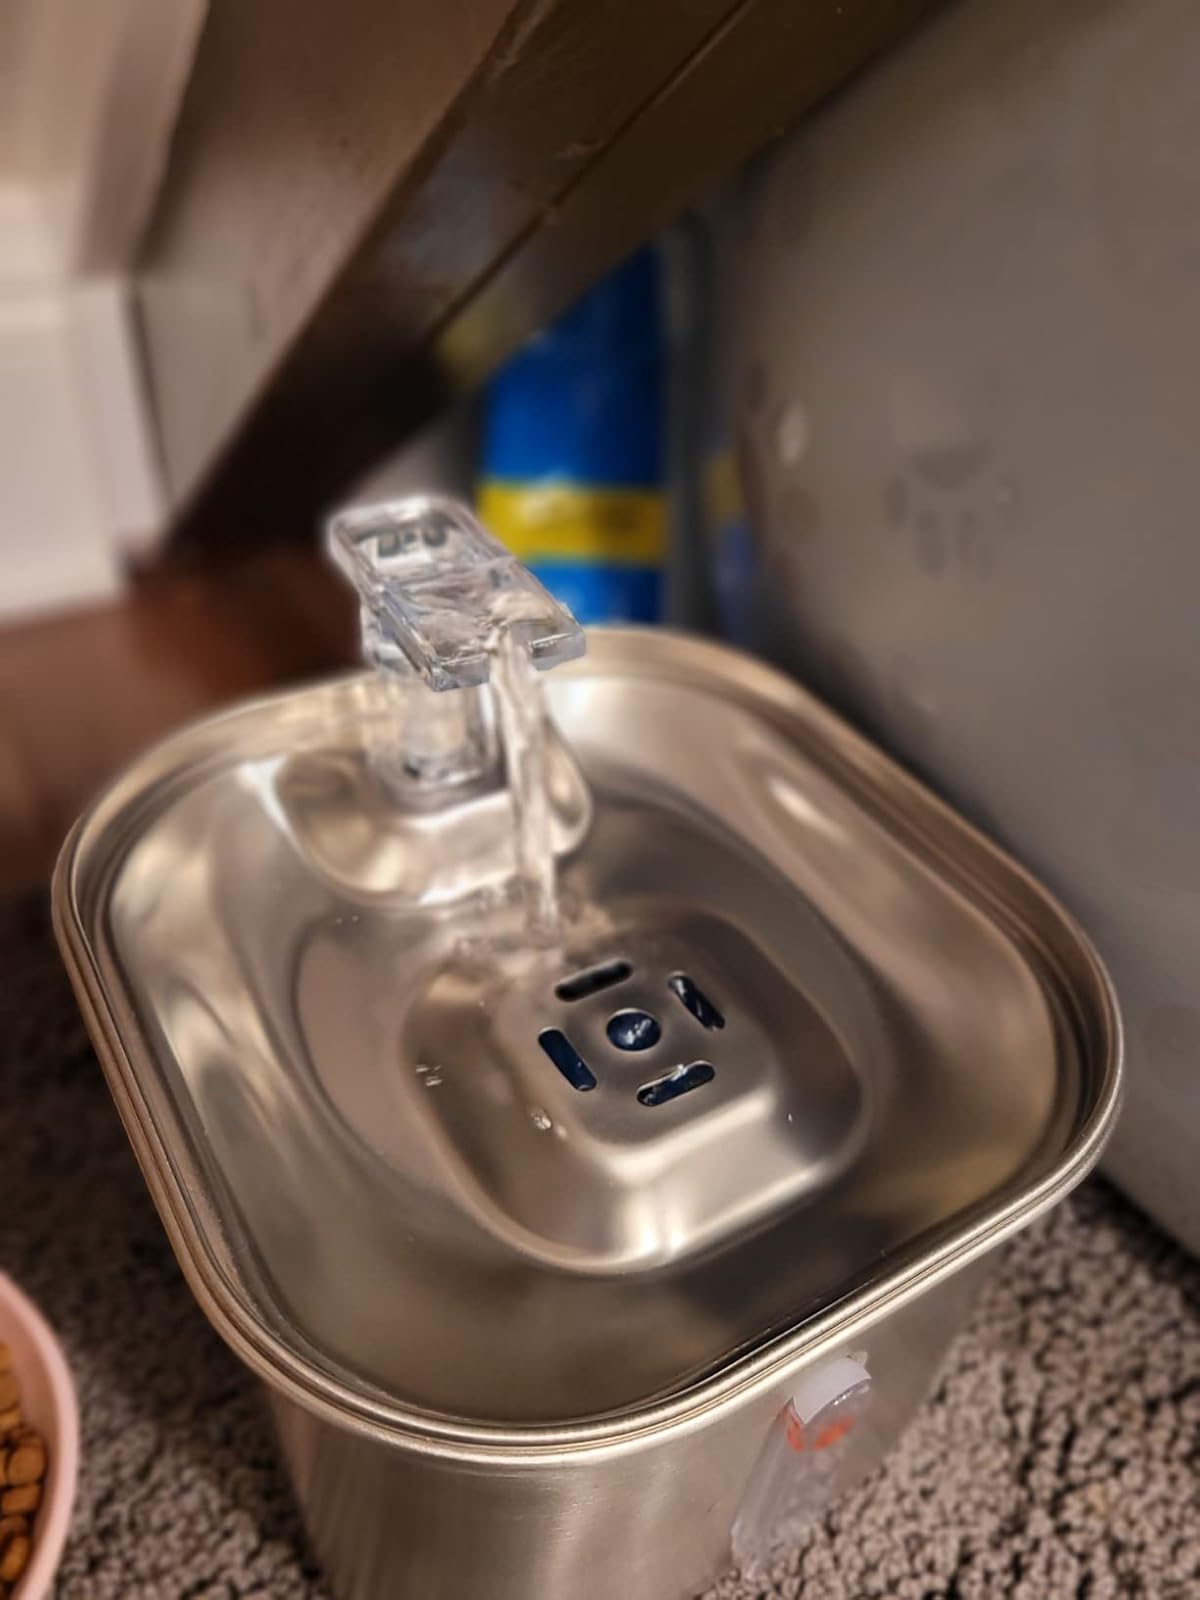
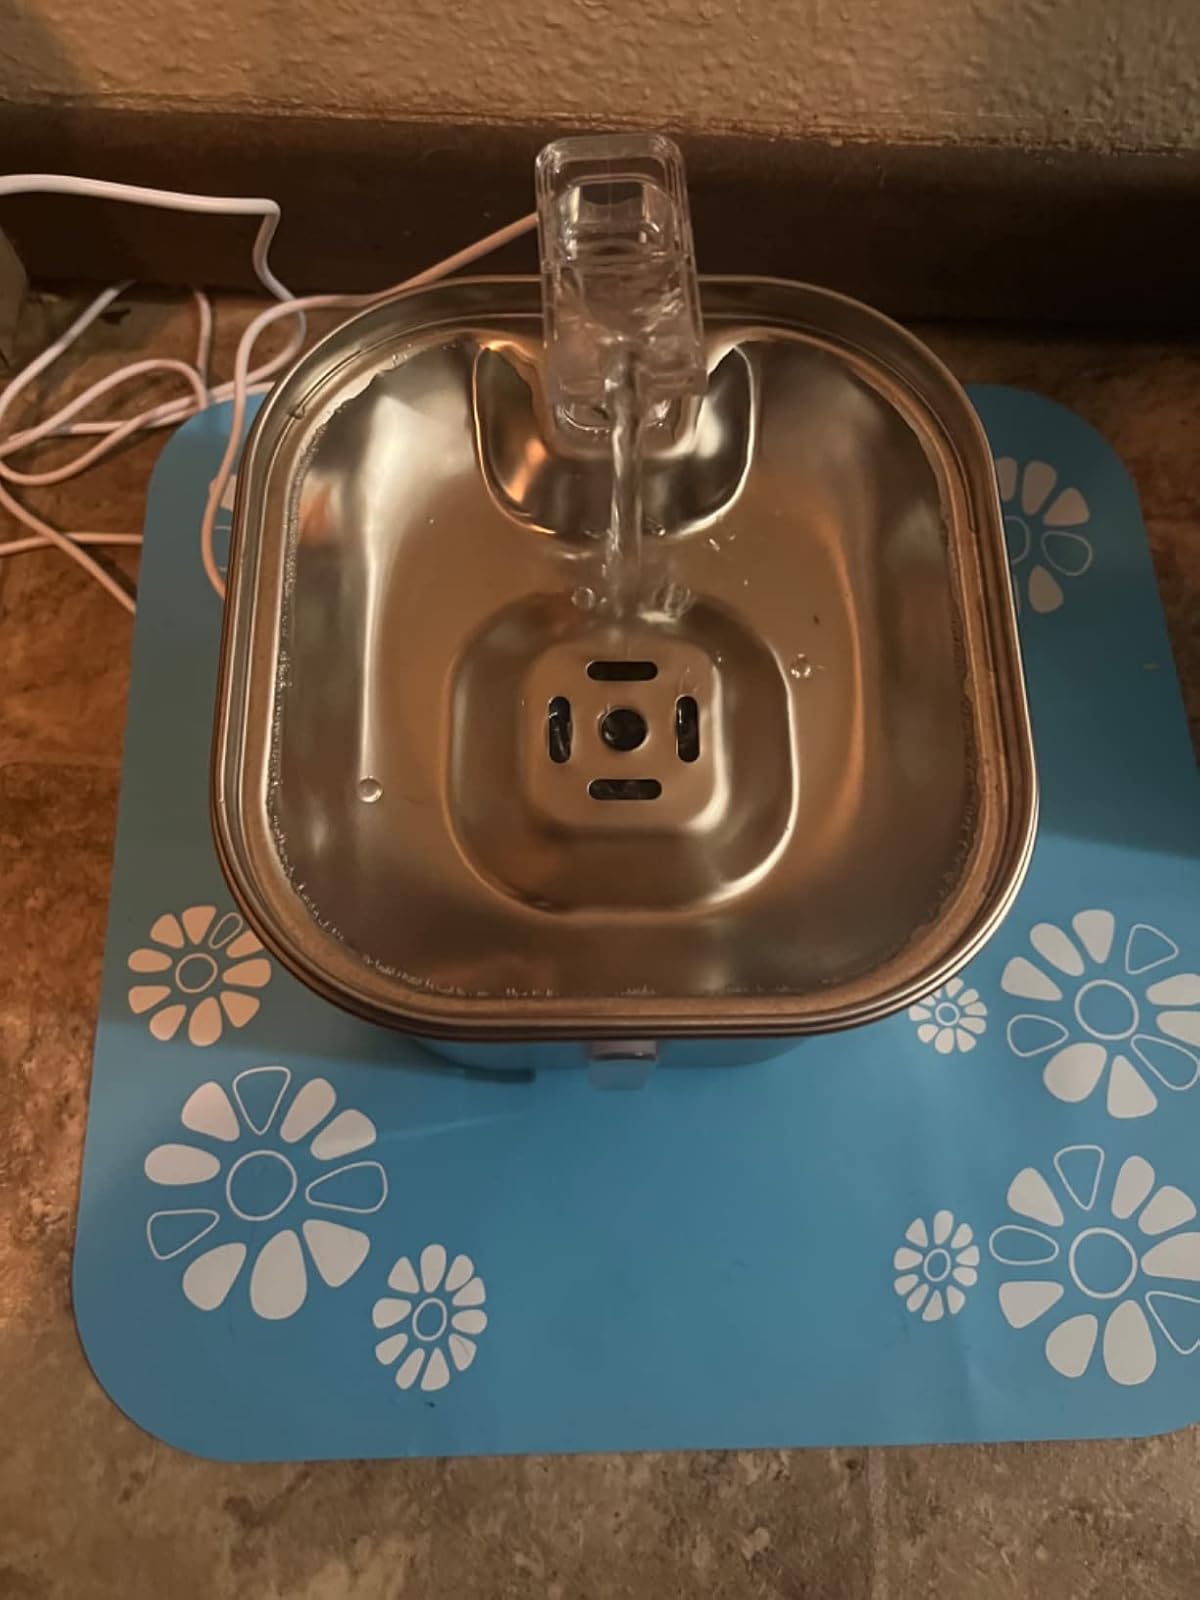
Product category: items_bowl
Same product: yes